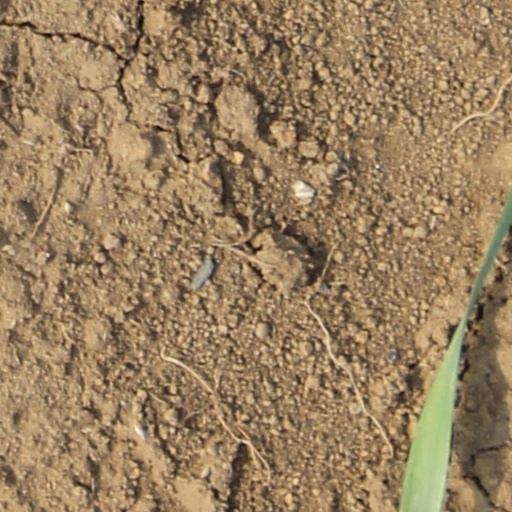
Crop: wheat